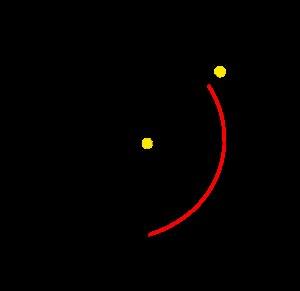
En astronomie, l'angle de position est une mesure d'angle utilisée pour décrire les étoiles binaires visuelles. Il est défini comme l'écart angulaire de l'étoile secondaire à la primaire par rapport au pôle nord céleste.